Ruhollah Khomeini

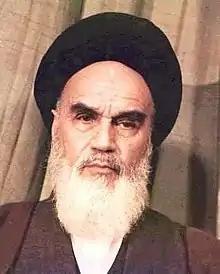
Khomeini in 1978

"Velâyat-e Faqih" was his best known and most influential work, and laid out his ideas on governance (at that time):